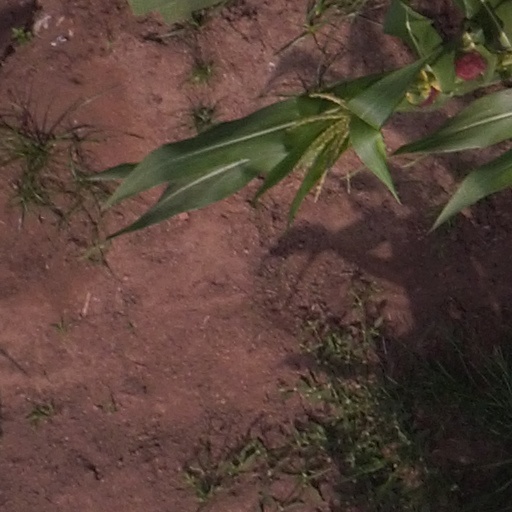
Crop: maize; corn